The Break-up Season

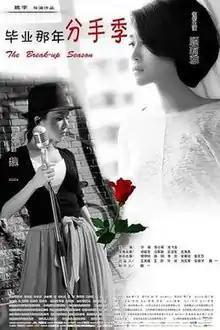

The Break-up Season is a 2014 Chinese comedy romance film directed by Yao Yu. It was released on October 17.